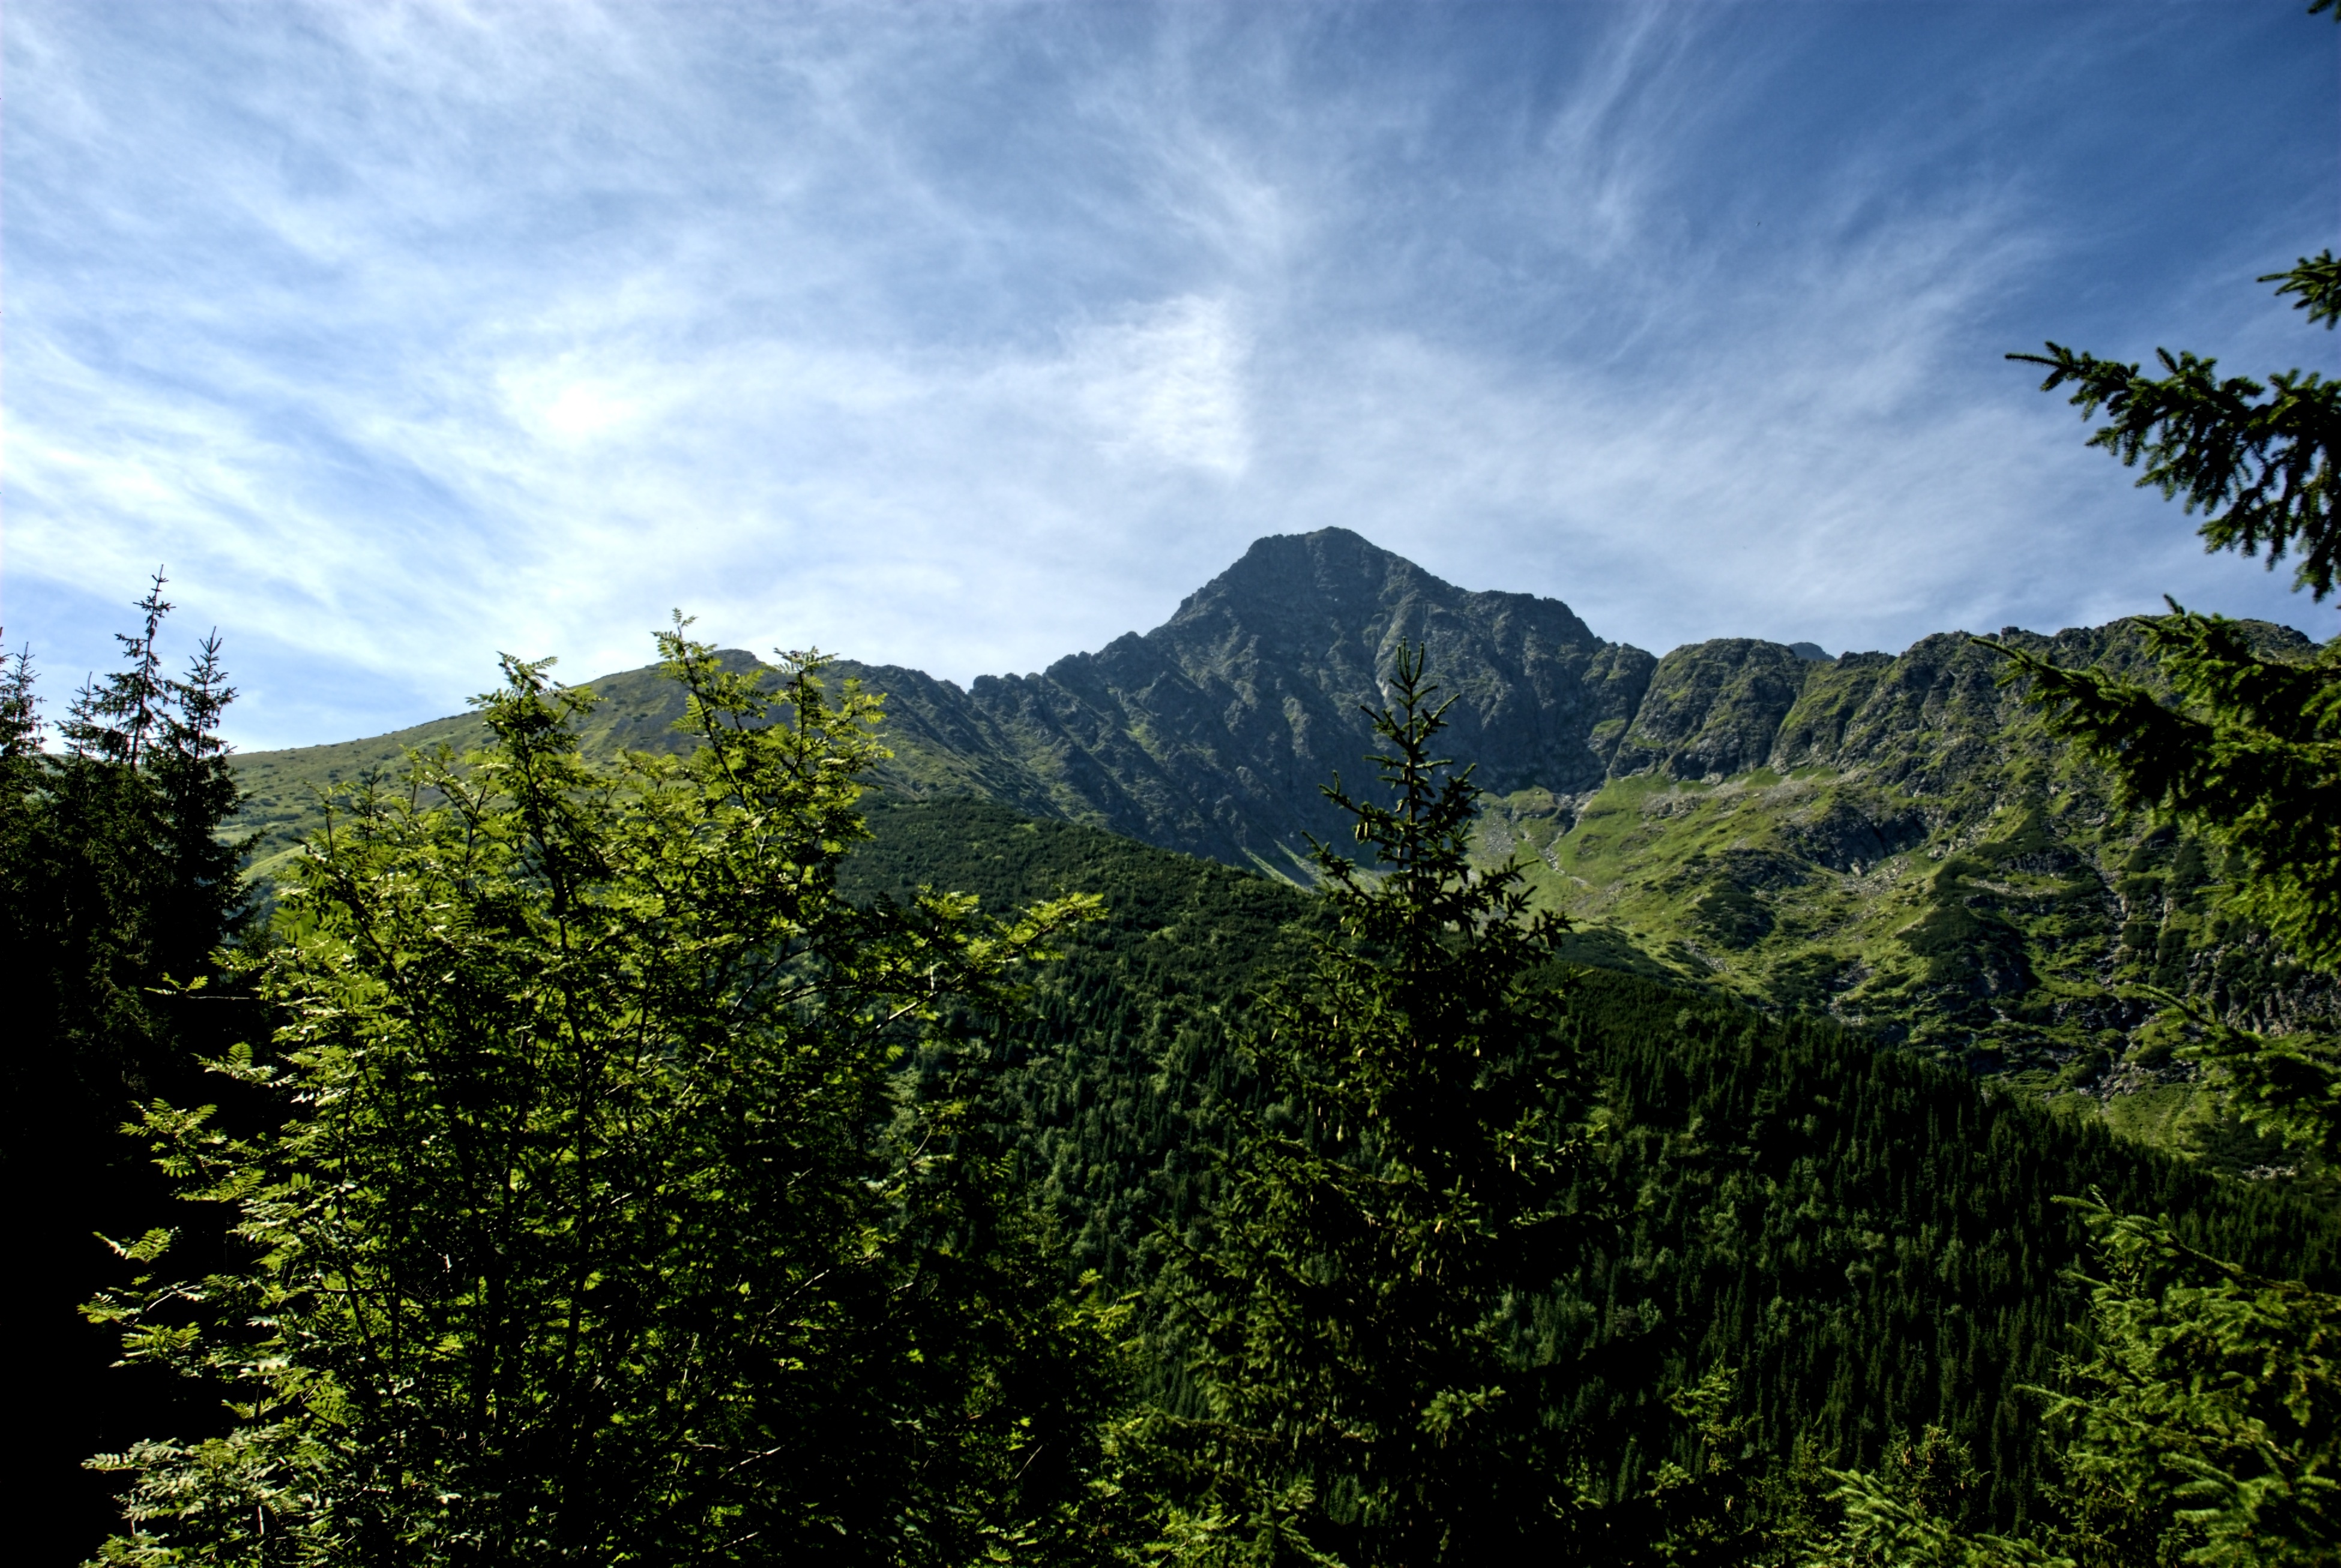
landscape, tree, nature, forest, wilderness, mountain, cloud, sky, meadow, hill, view, valley, mountain range, jungle, ridge, top view, mountains, alps, habitat, ecosystem, tatry, slovakia, landform, biome, tourists valley koperszad w, natural environment, geographical feature, woody plant, mountainous landforms